Origins of ecclesiastical vestments

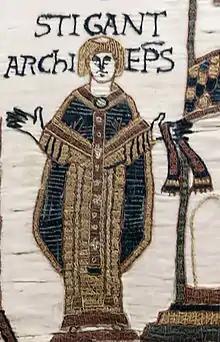
Stigand, Archbishop of Canterbury (1052–1070), from the Bayeux Tapestry. Note the absence of the mitre, the chasuble short or tucked up in front, the maniple still carried in the left hand.

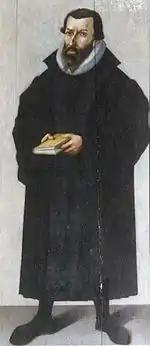
Jakob Damman (died 1591), Lutheran pastor, in black gown and ruff

The period between the 9th and the 13th centuries is that of the final development of the liturgical vestments in the West. In the 9th century appeared the Pontifical gloves; in the 10th, the mitre; in the 11th, the use of liturgical shoes and stockings was reserved for cardinals and bishops. By the 12th century, mitre and gloves were worn by all bishops, and in many cases they had assumed a new ornament, the "rationale", a merely honorific decoration (supposed to symbolize doctrine and wisdom), sometimes of the nature of a highly ornamental broad shoulder collar with dependent lappets, and sometimes closely resembling the pallium; rarely a "breast-plate" on the model of that of the Jewish high priest. This elaboration of the pontifical vestments was contemporaneous with, and doubtless partly determined by, the assimilation of the bishops during those centuries to the type of the great feudal nobles whose ambitions and love of pomp they shared.